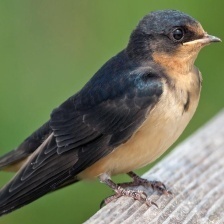
Species: BARN SWALLOW
Scientific name: HIRUNDO RUSTICA